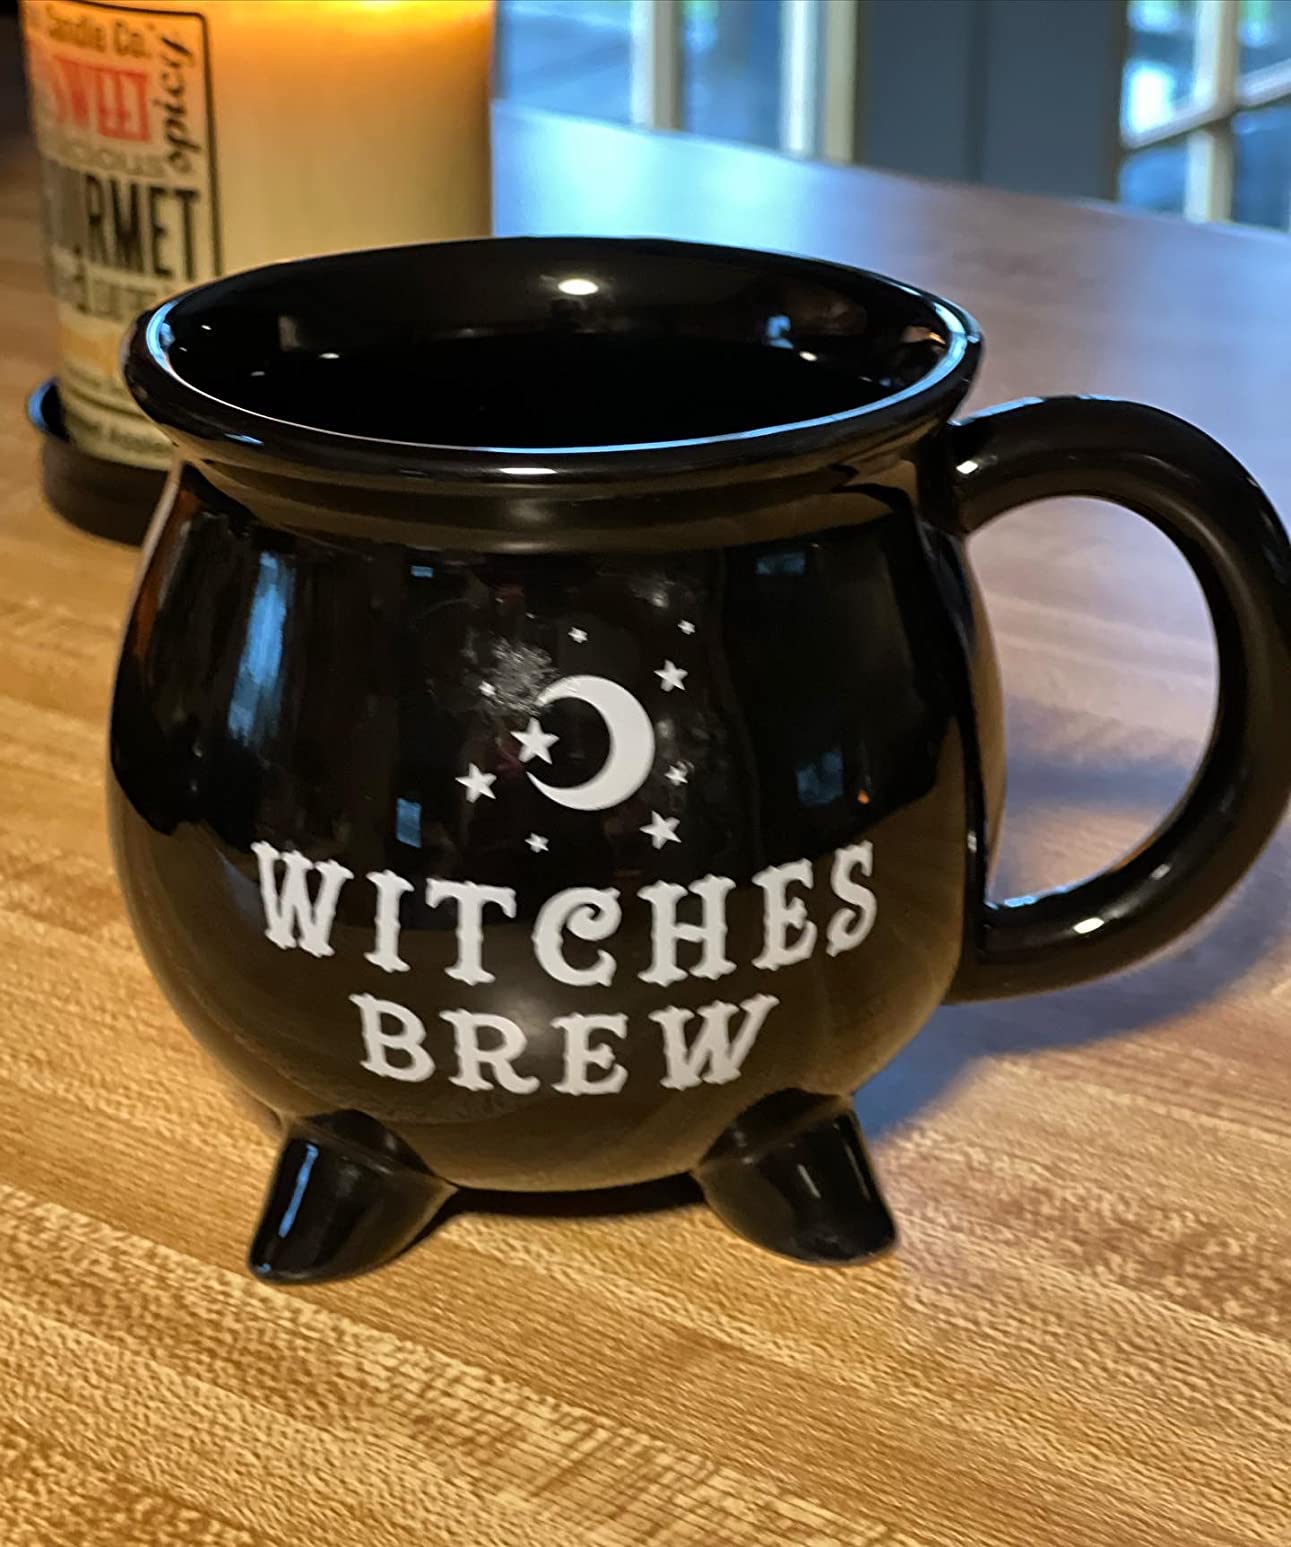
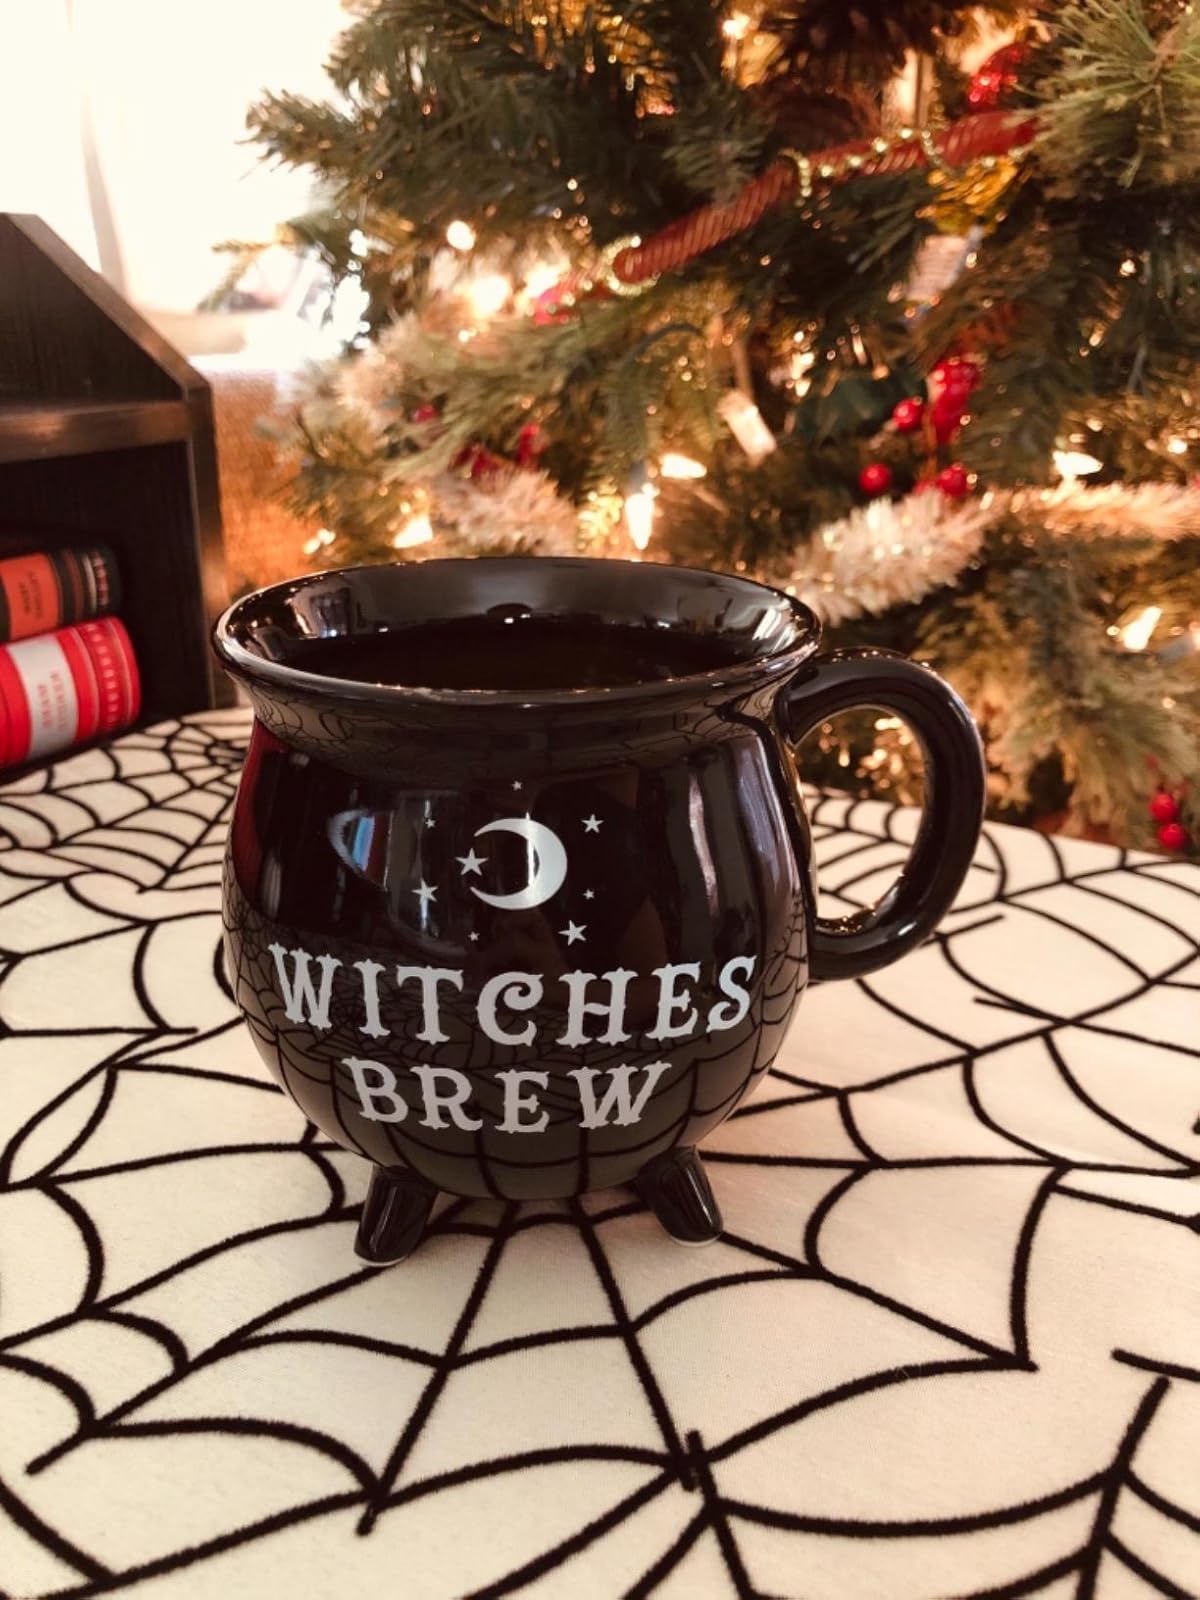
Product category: items_mug
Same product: yes